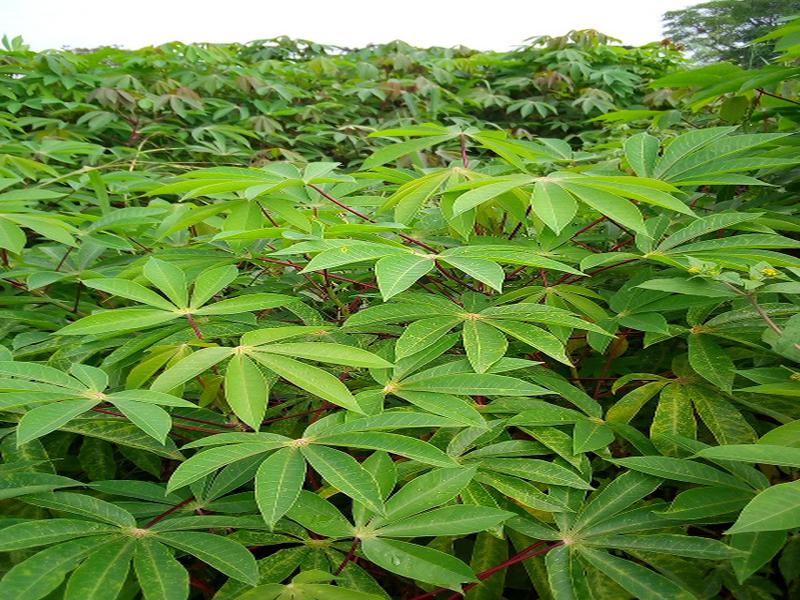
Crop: cassava
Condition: healthy